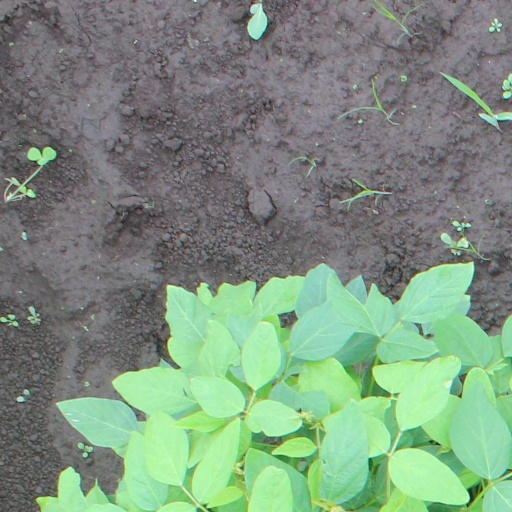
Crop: soybean